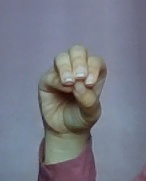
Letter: ha